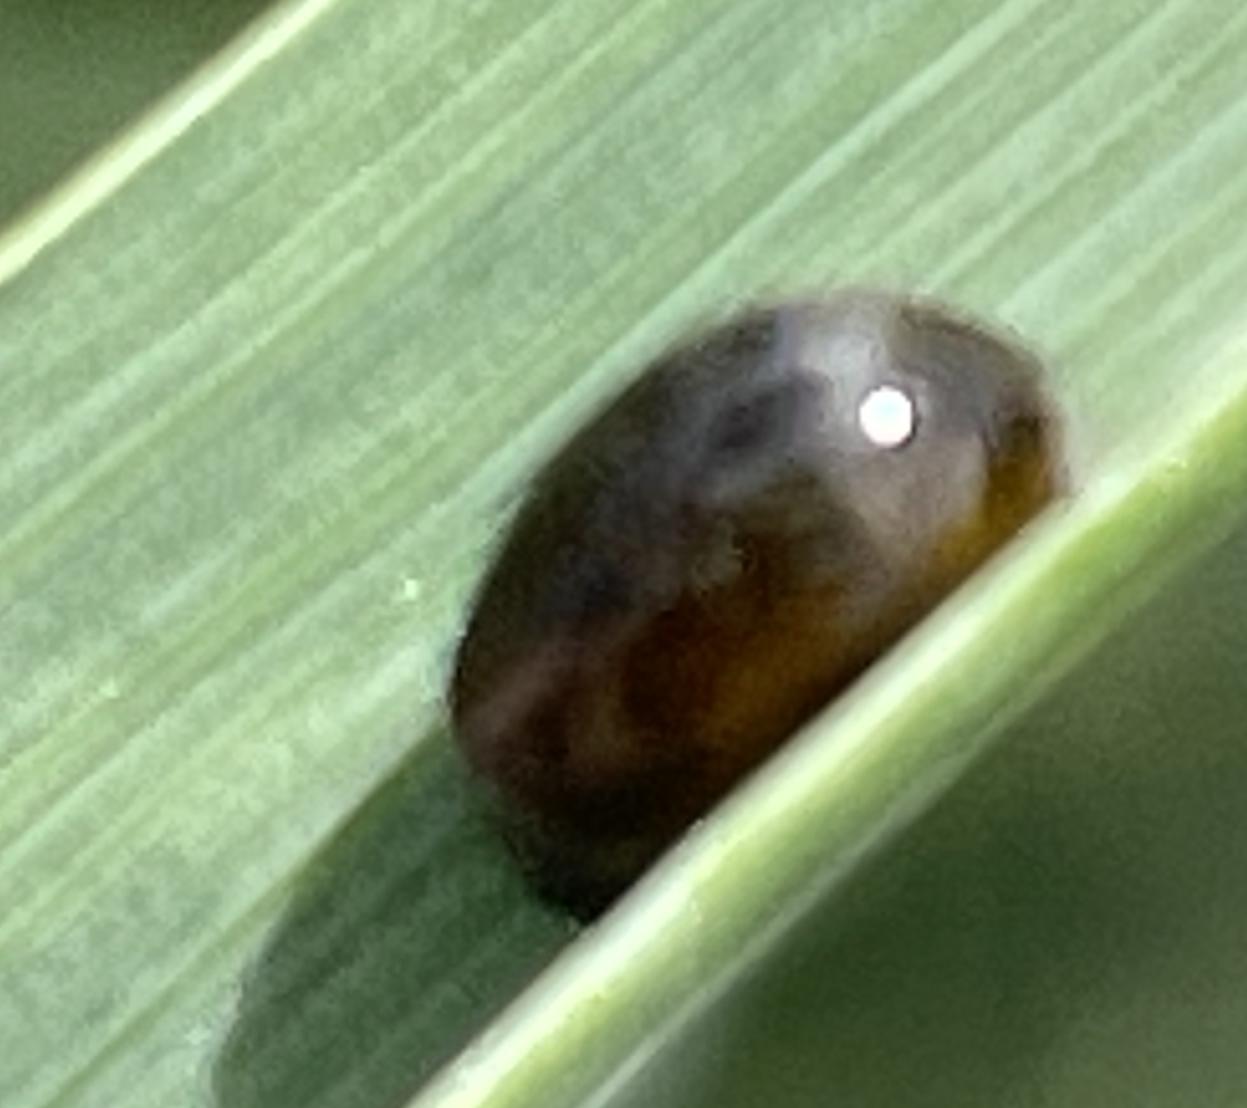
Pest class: cereal_leaf_beetle